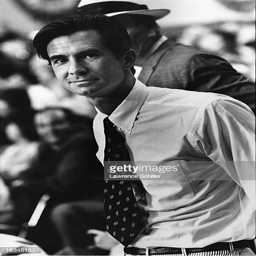
actor in a scene from the film